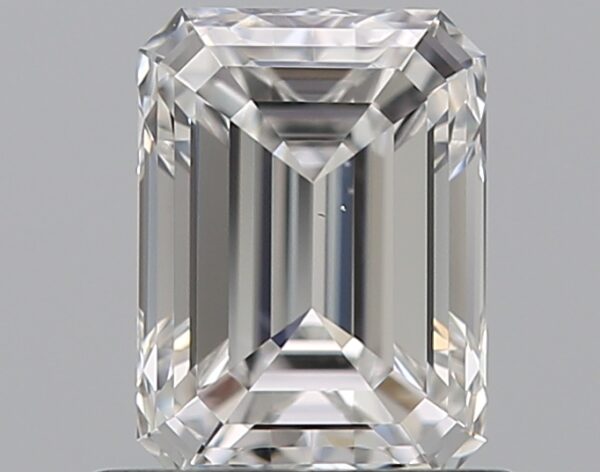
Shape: emerald
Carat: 0.72
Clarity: VS1
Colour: E
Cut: EX
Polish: EX
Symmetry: EX
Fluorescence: N
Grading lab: GIA
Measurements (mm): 5.96 x 4.37 x 2.87